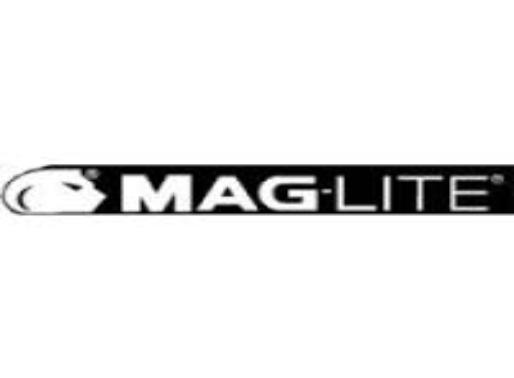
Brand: maglite
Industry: Necessities